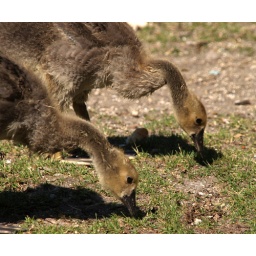
Two soon to be geese eating grass at the duck pond in St. Vital park